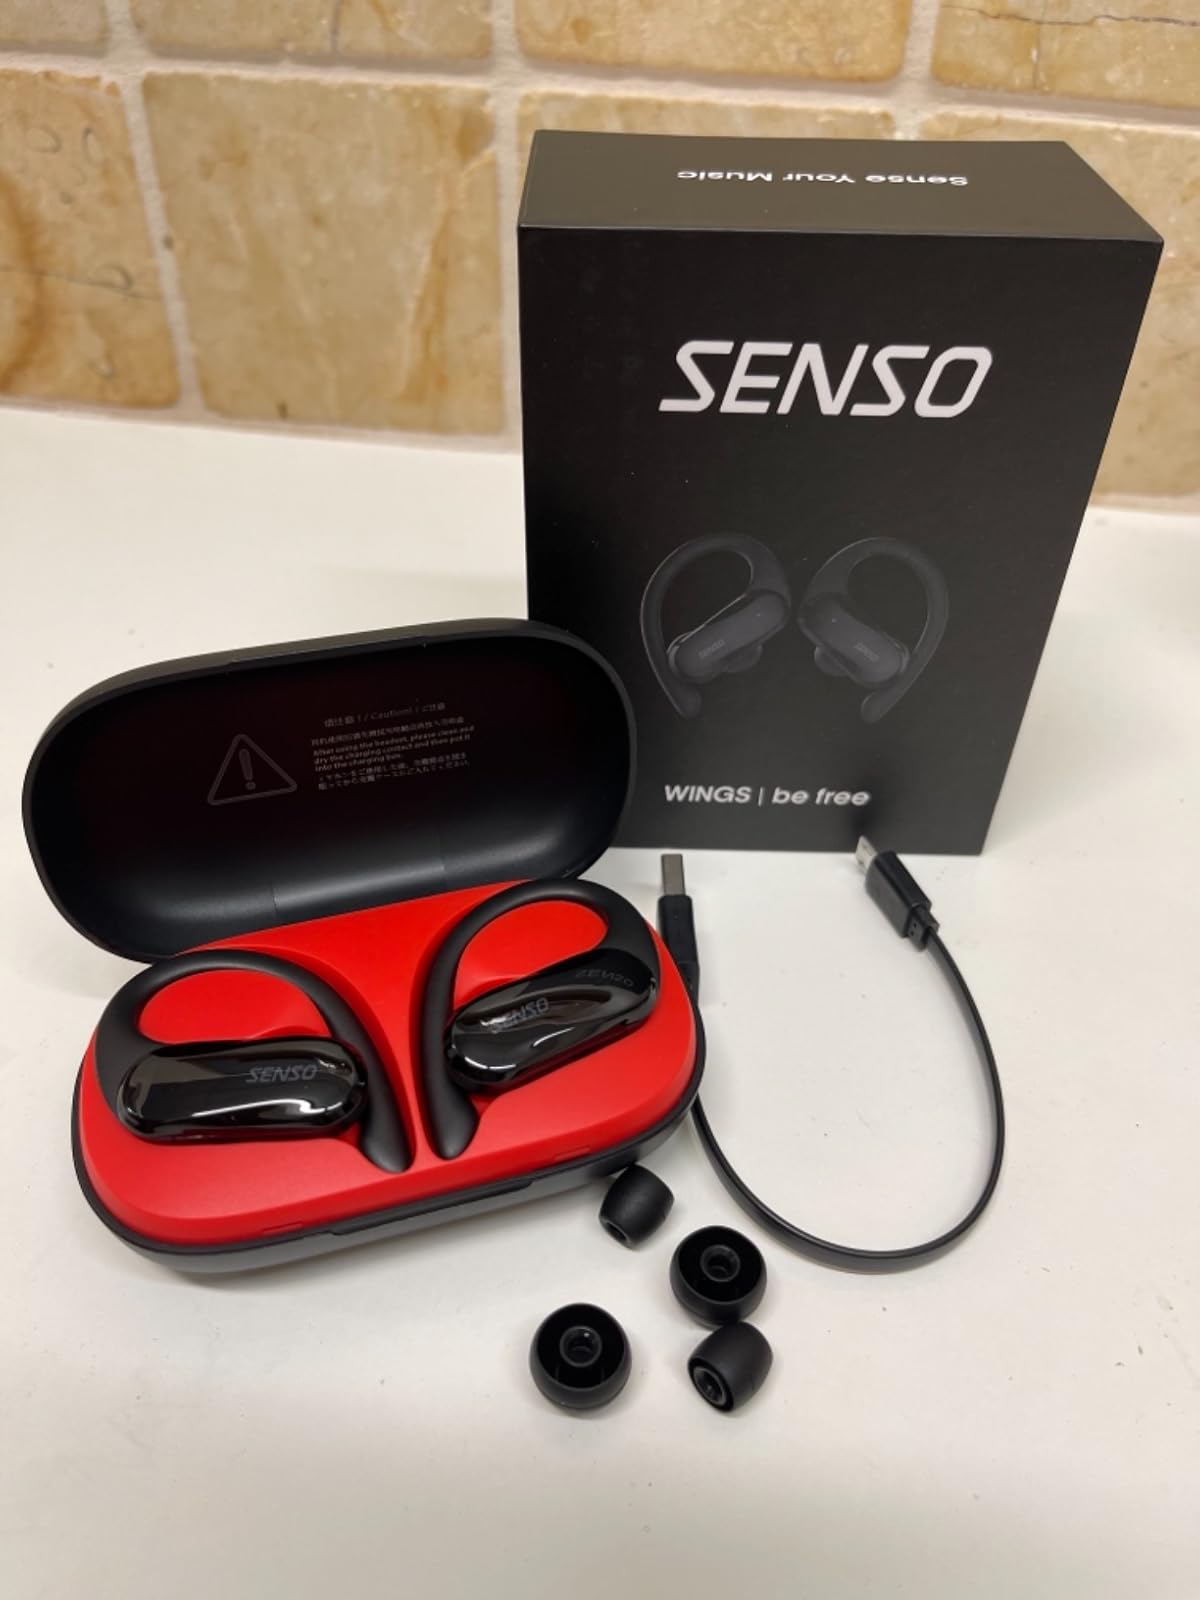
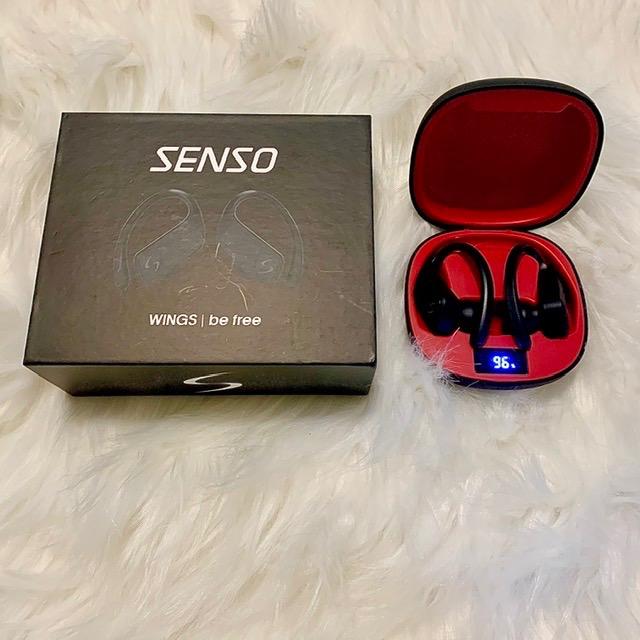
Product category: earbuds
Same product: no